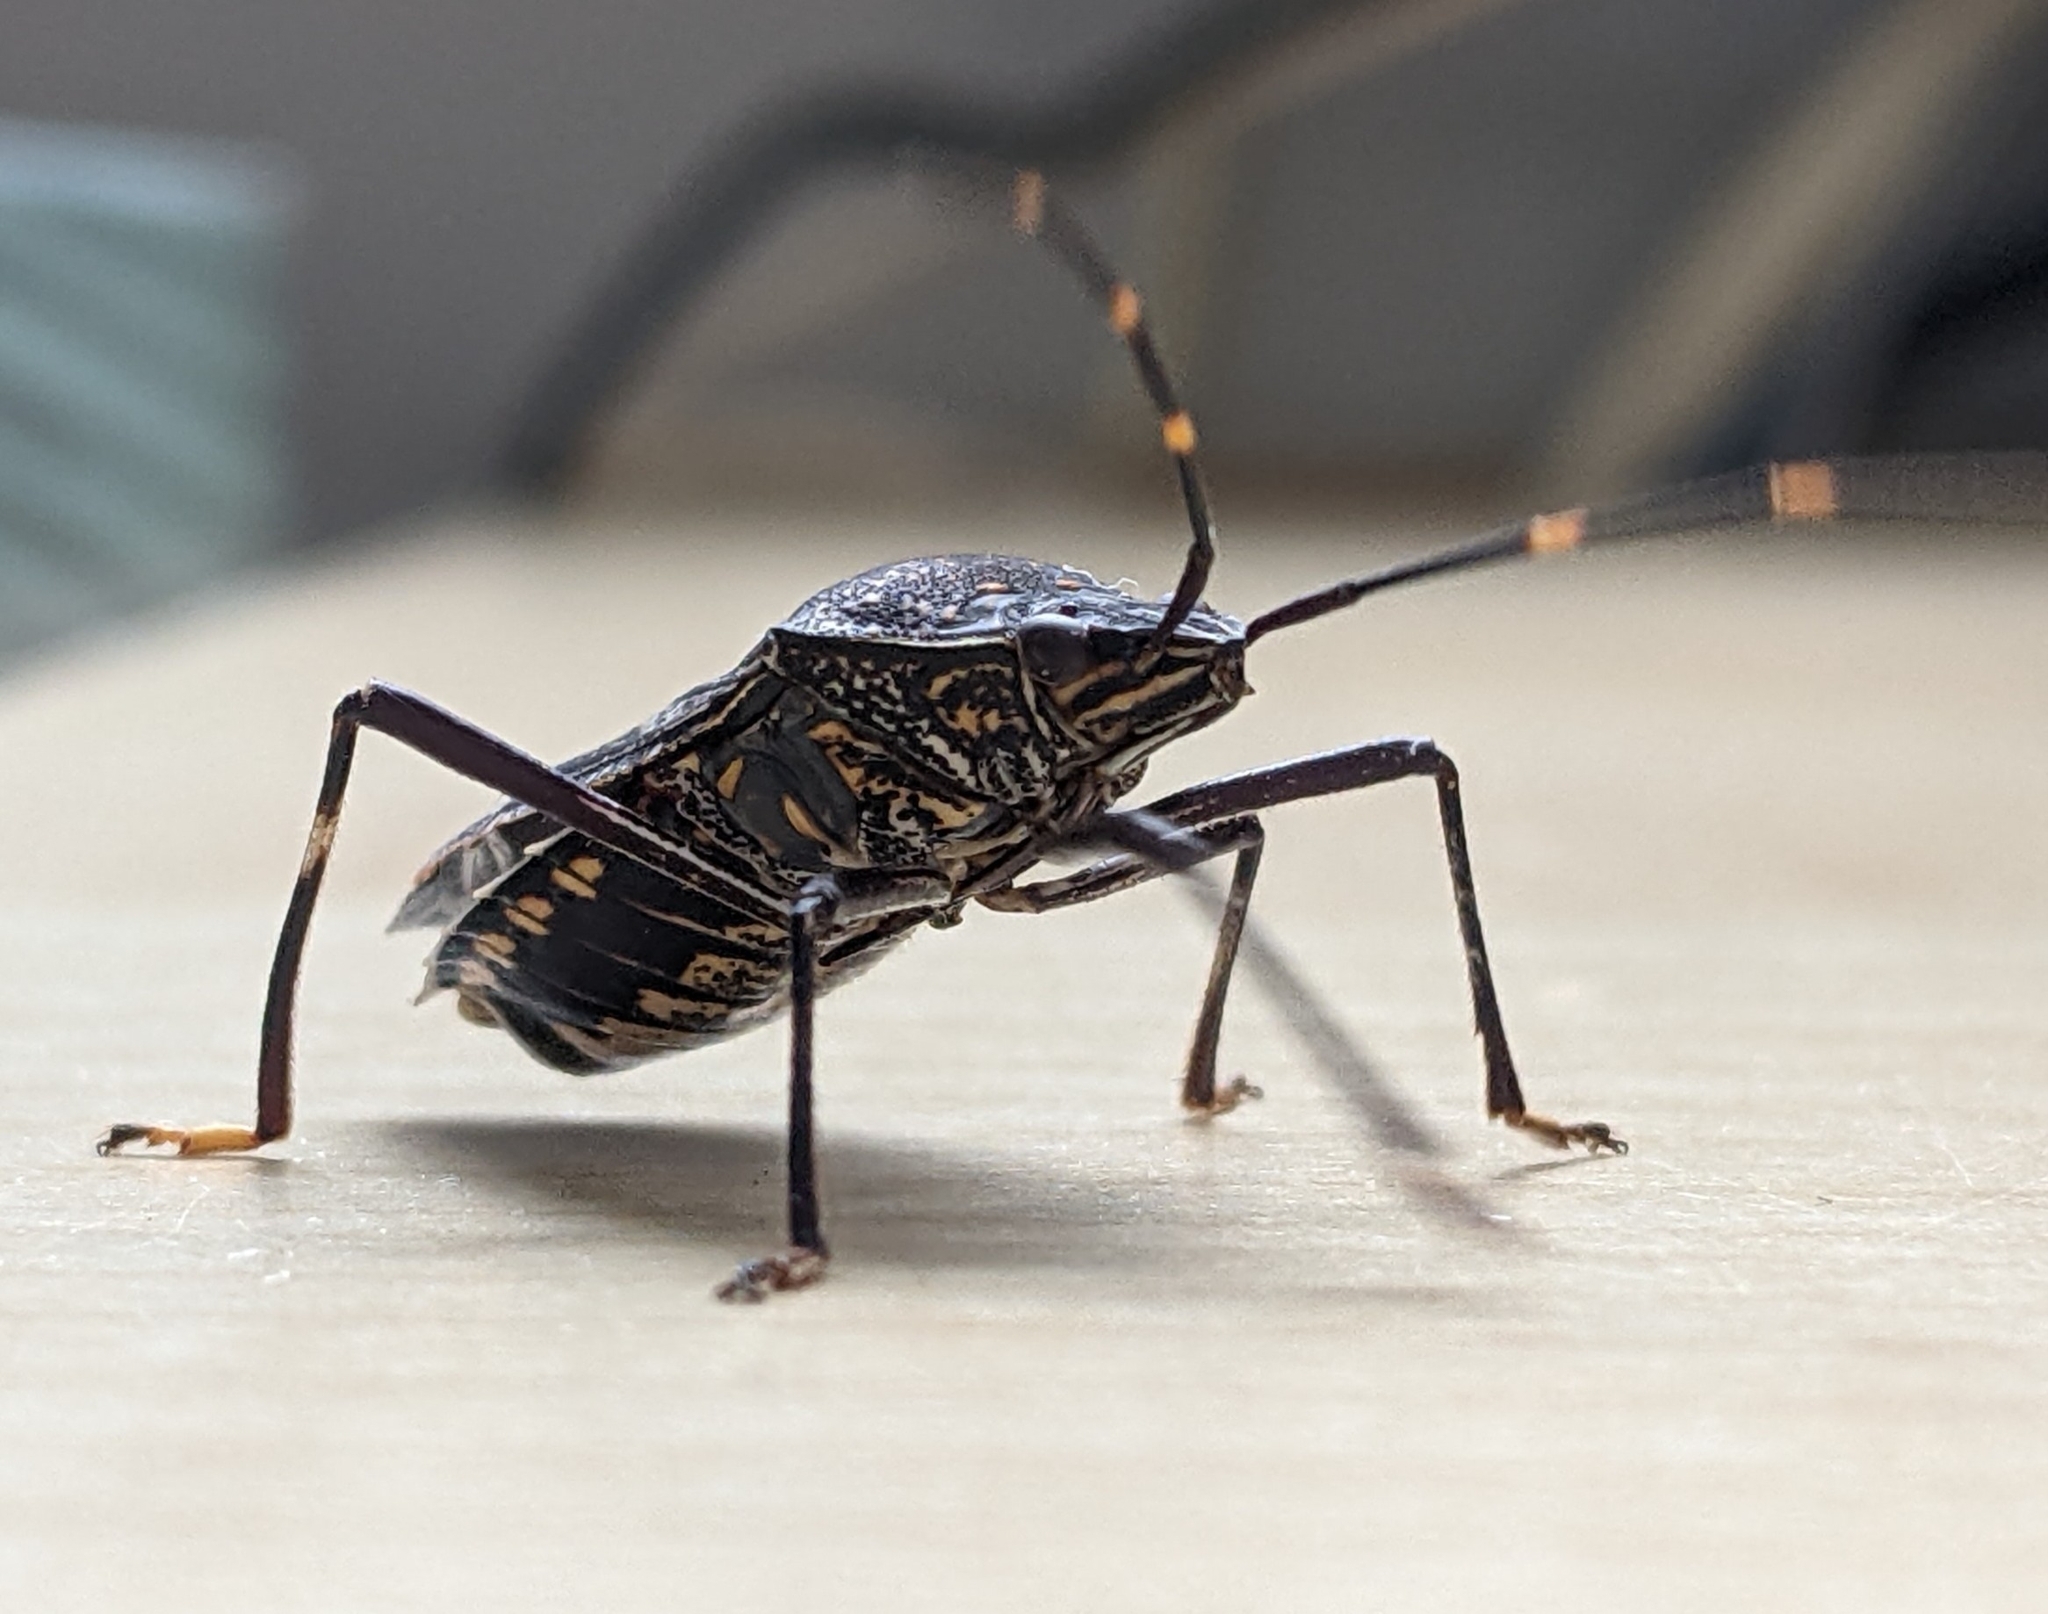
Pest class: stink_bug